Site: brandenburg
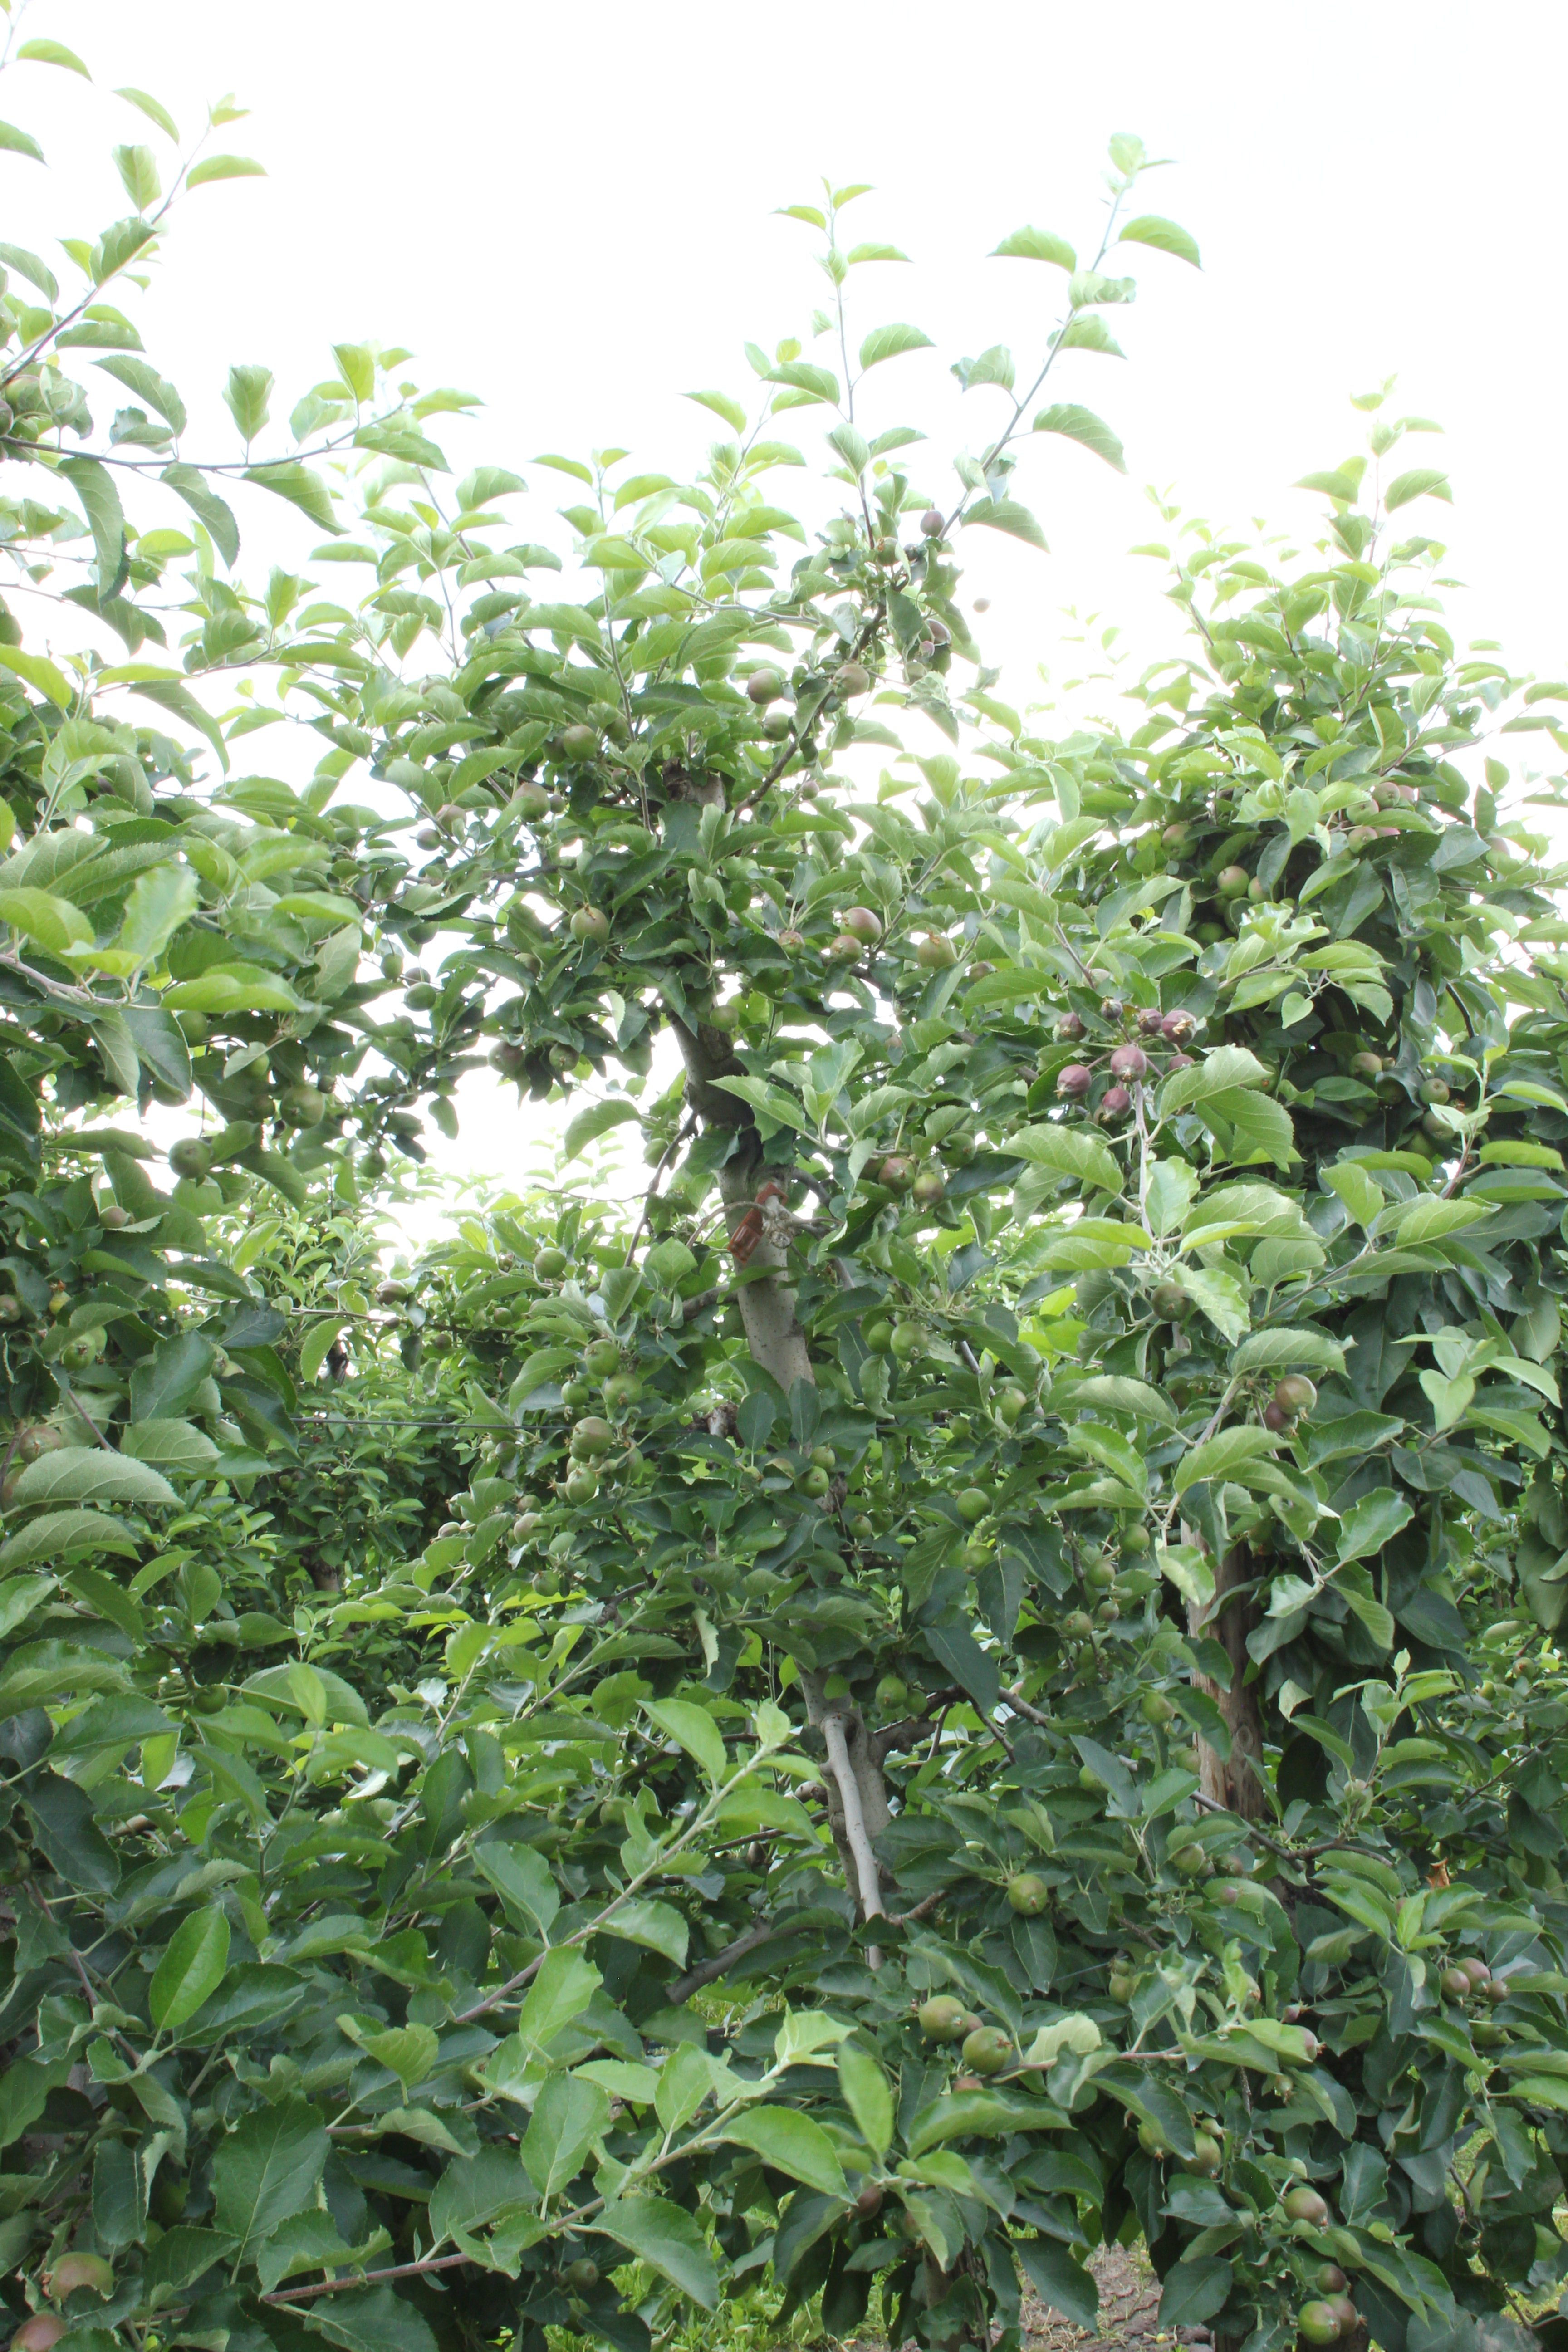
Growth stage (BBCH 73): Development of fruit